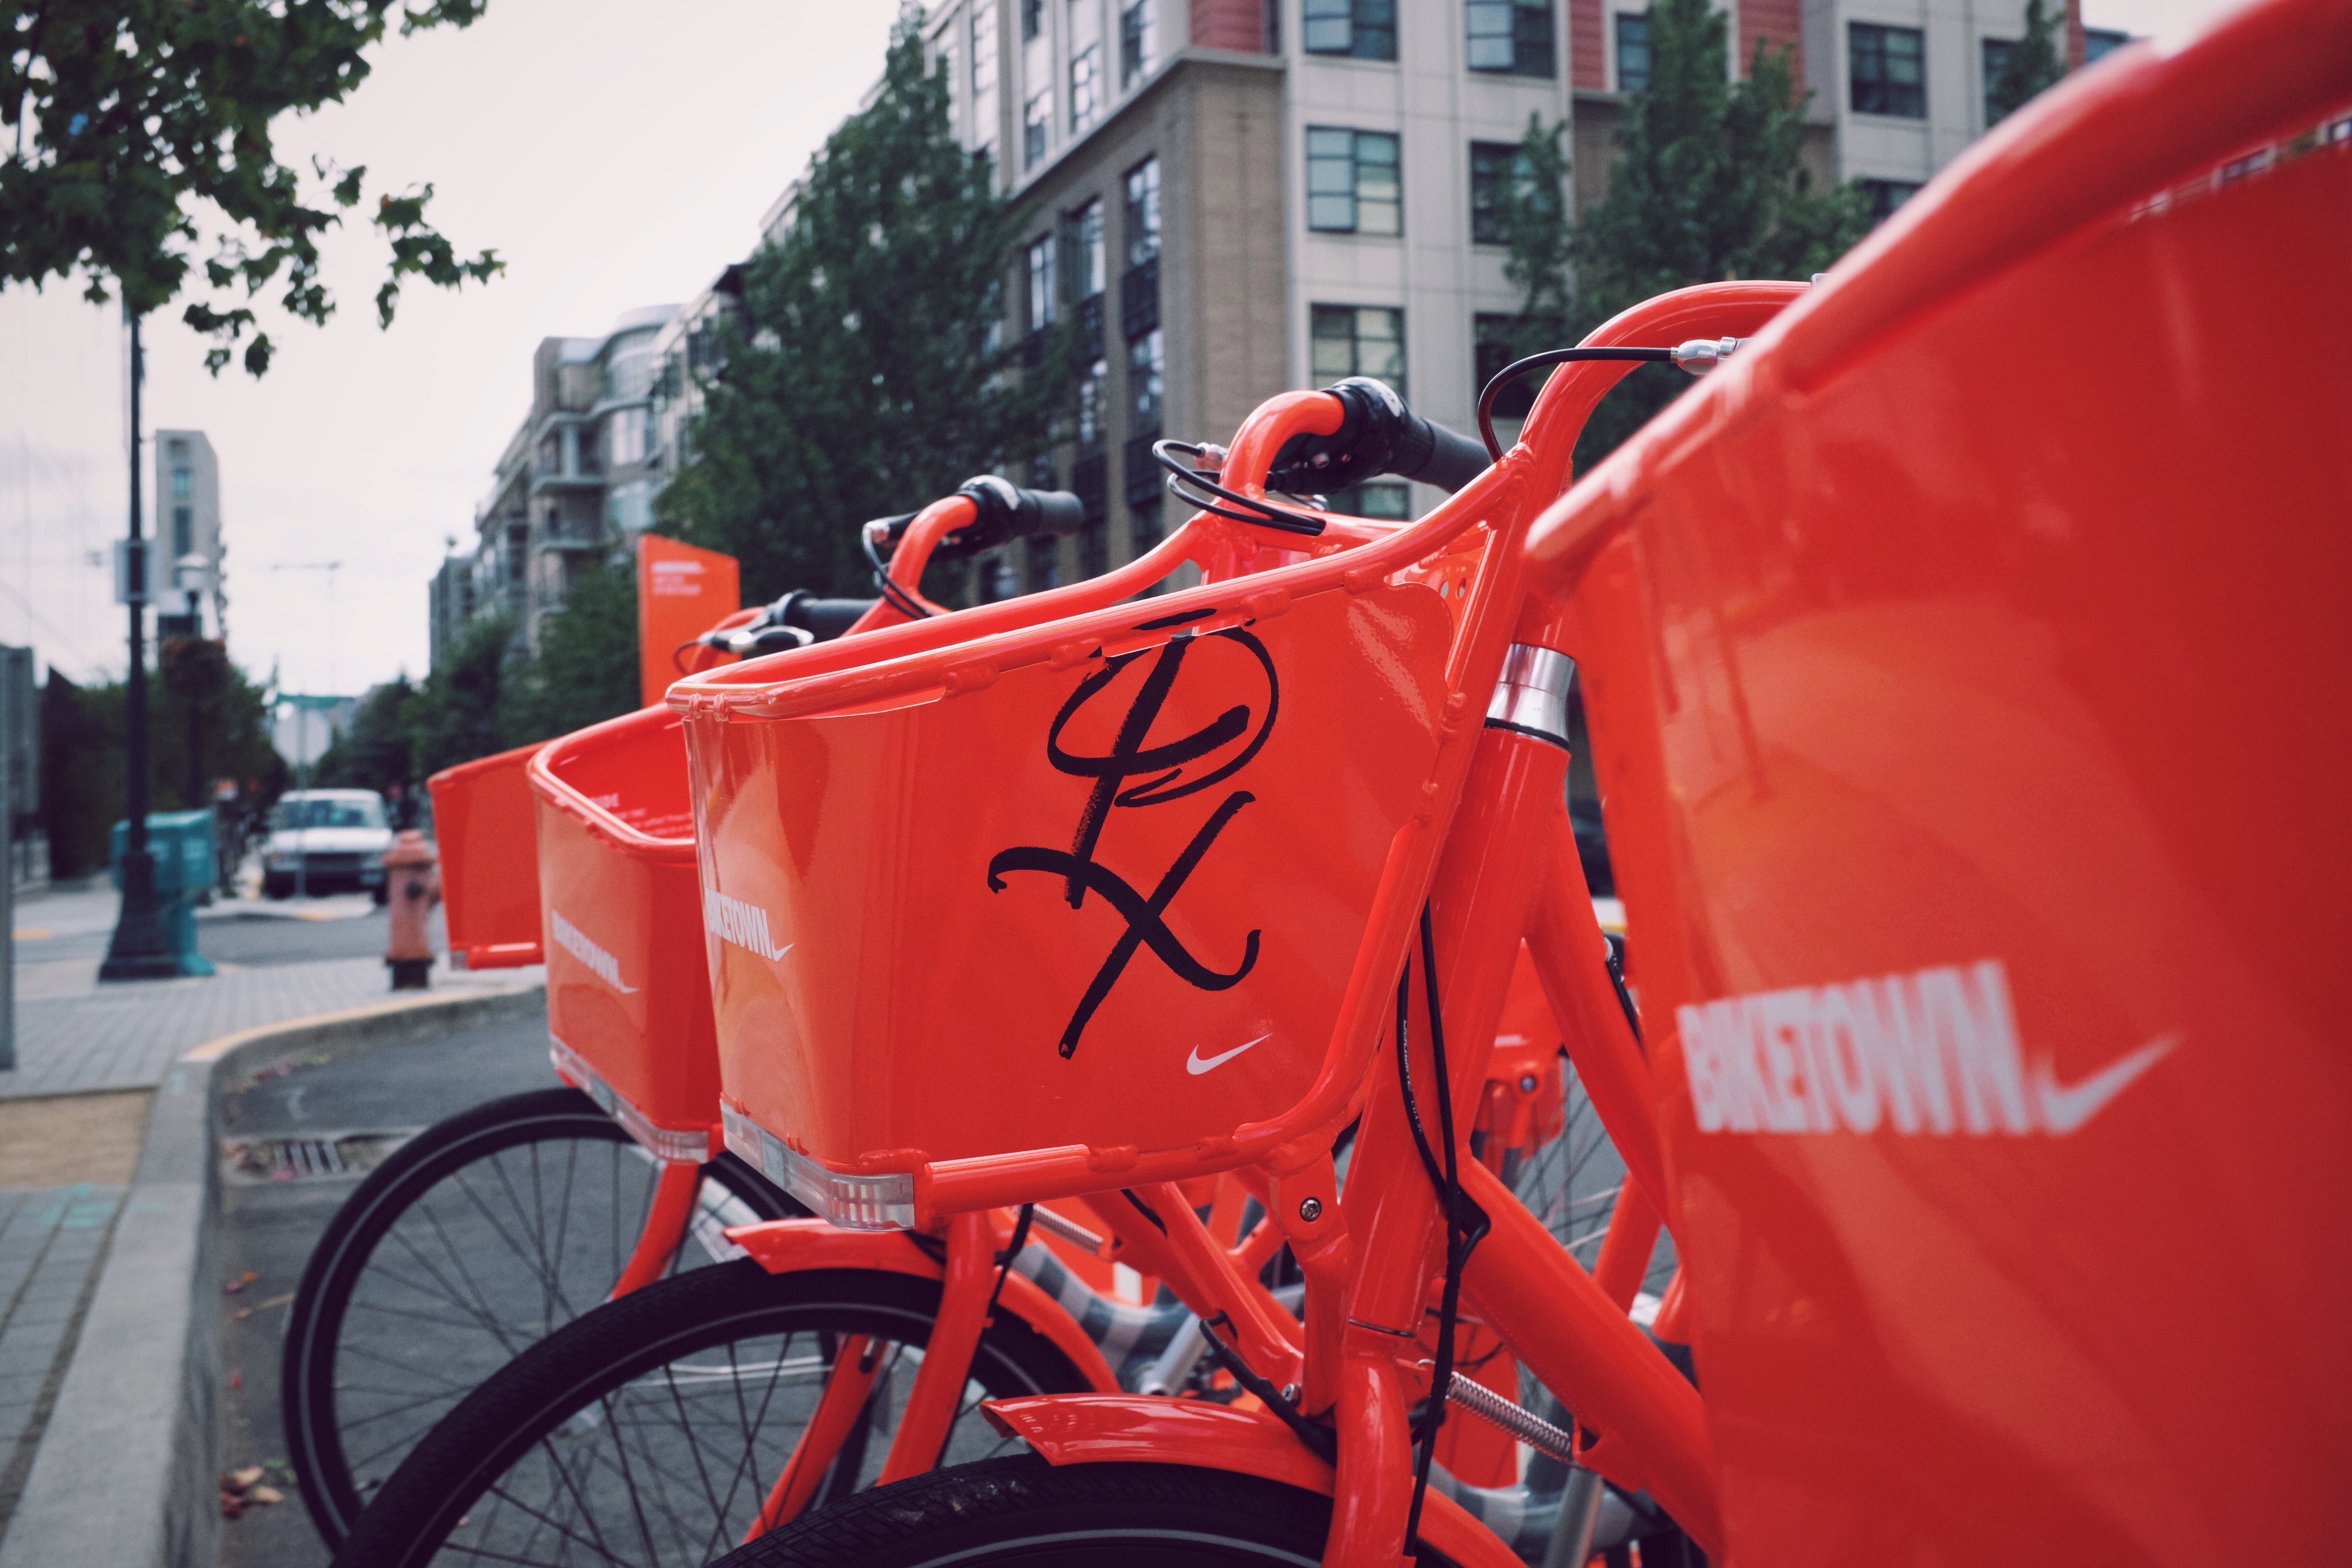
car, bicycle, red, vehicle, motorcycle, land vehicle